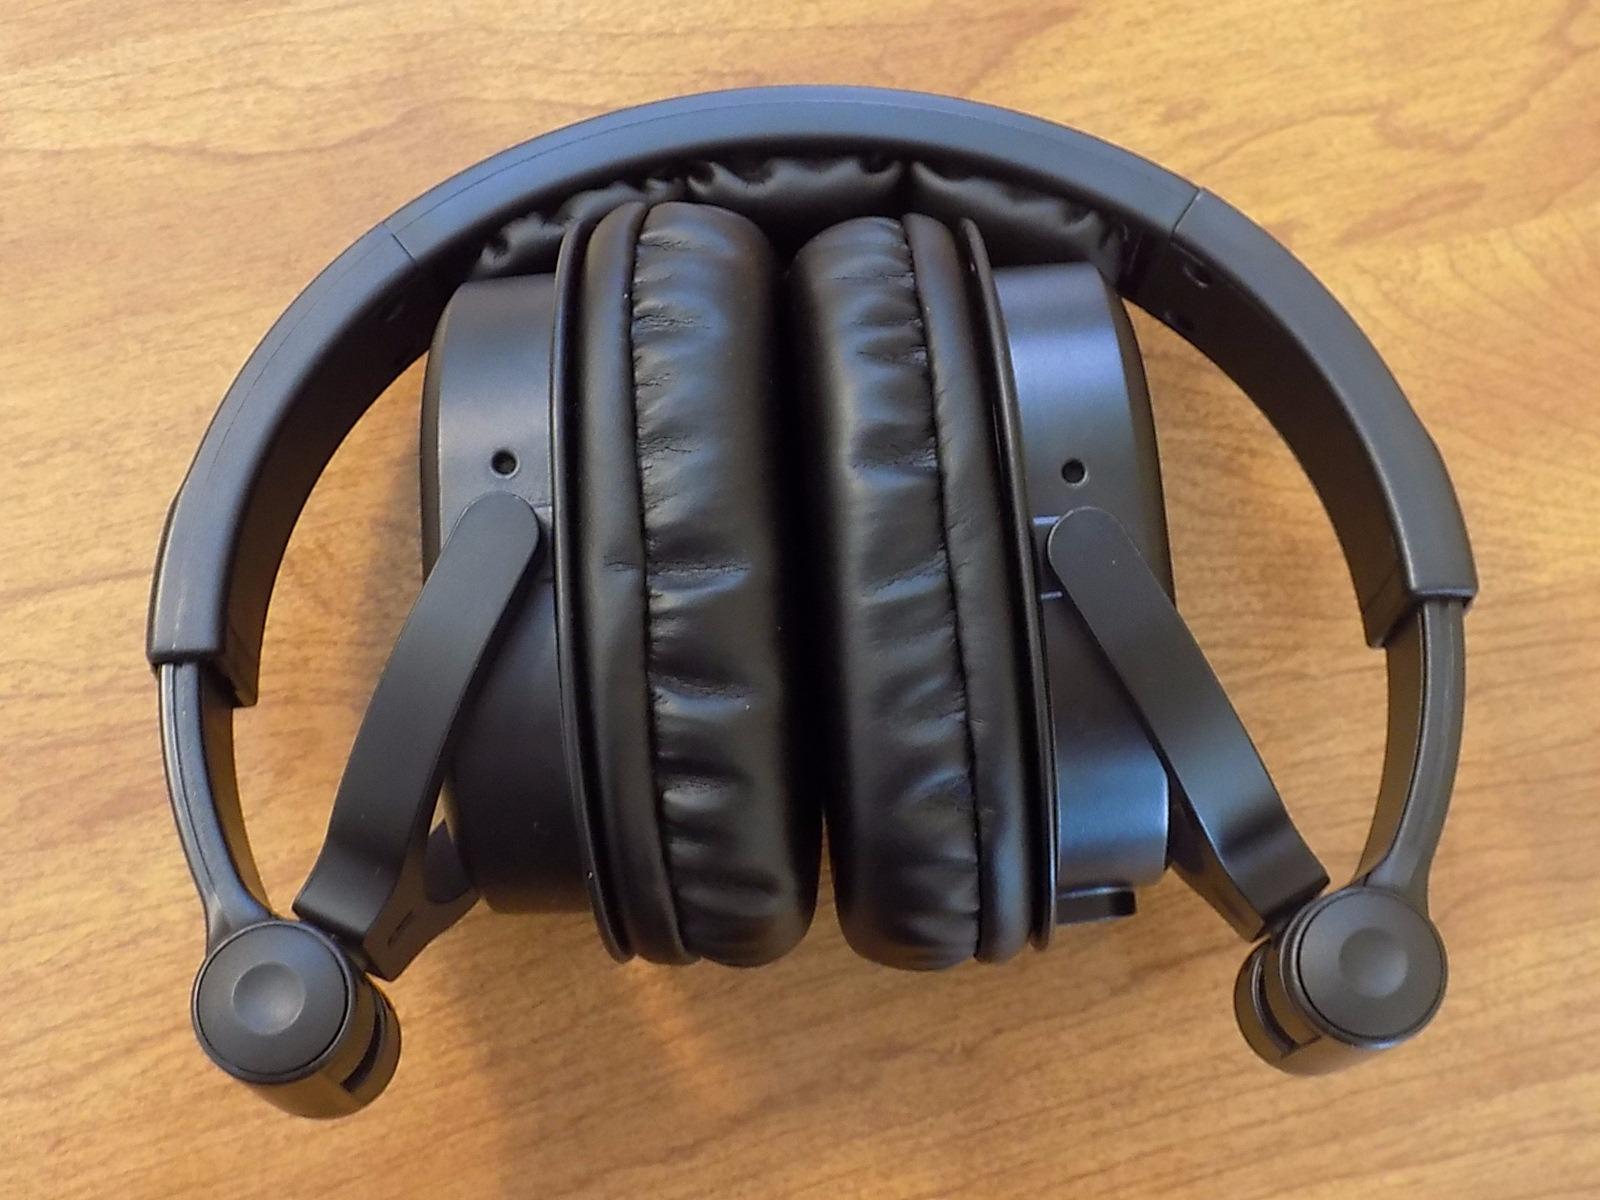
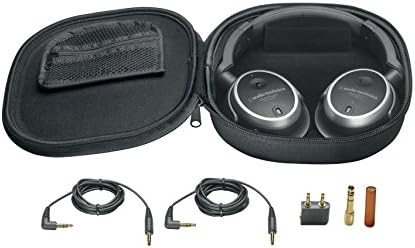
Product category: headphones
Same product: no